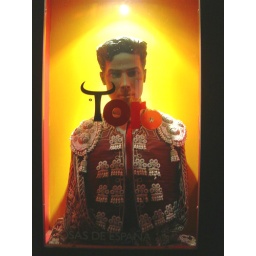
found at a bar window in Leon